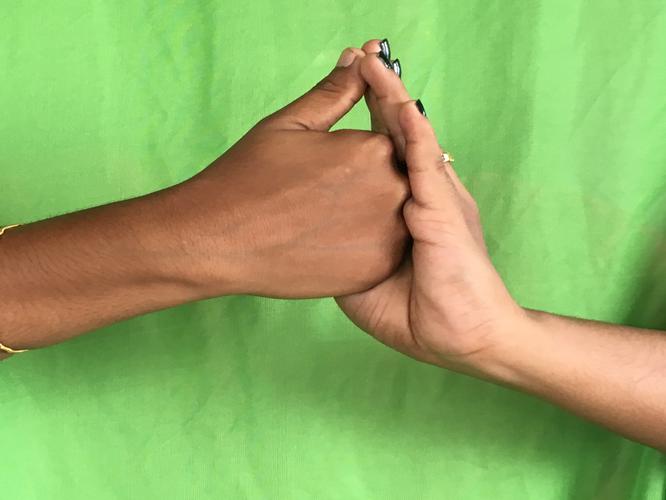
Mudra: Shanka
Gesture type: double_hand